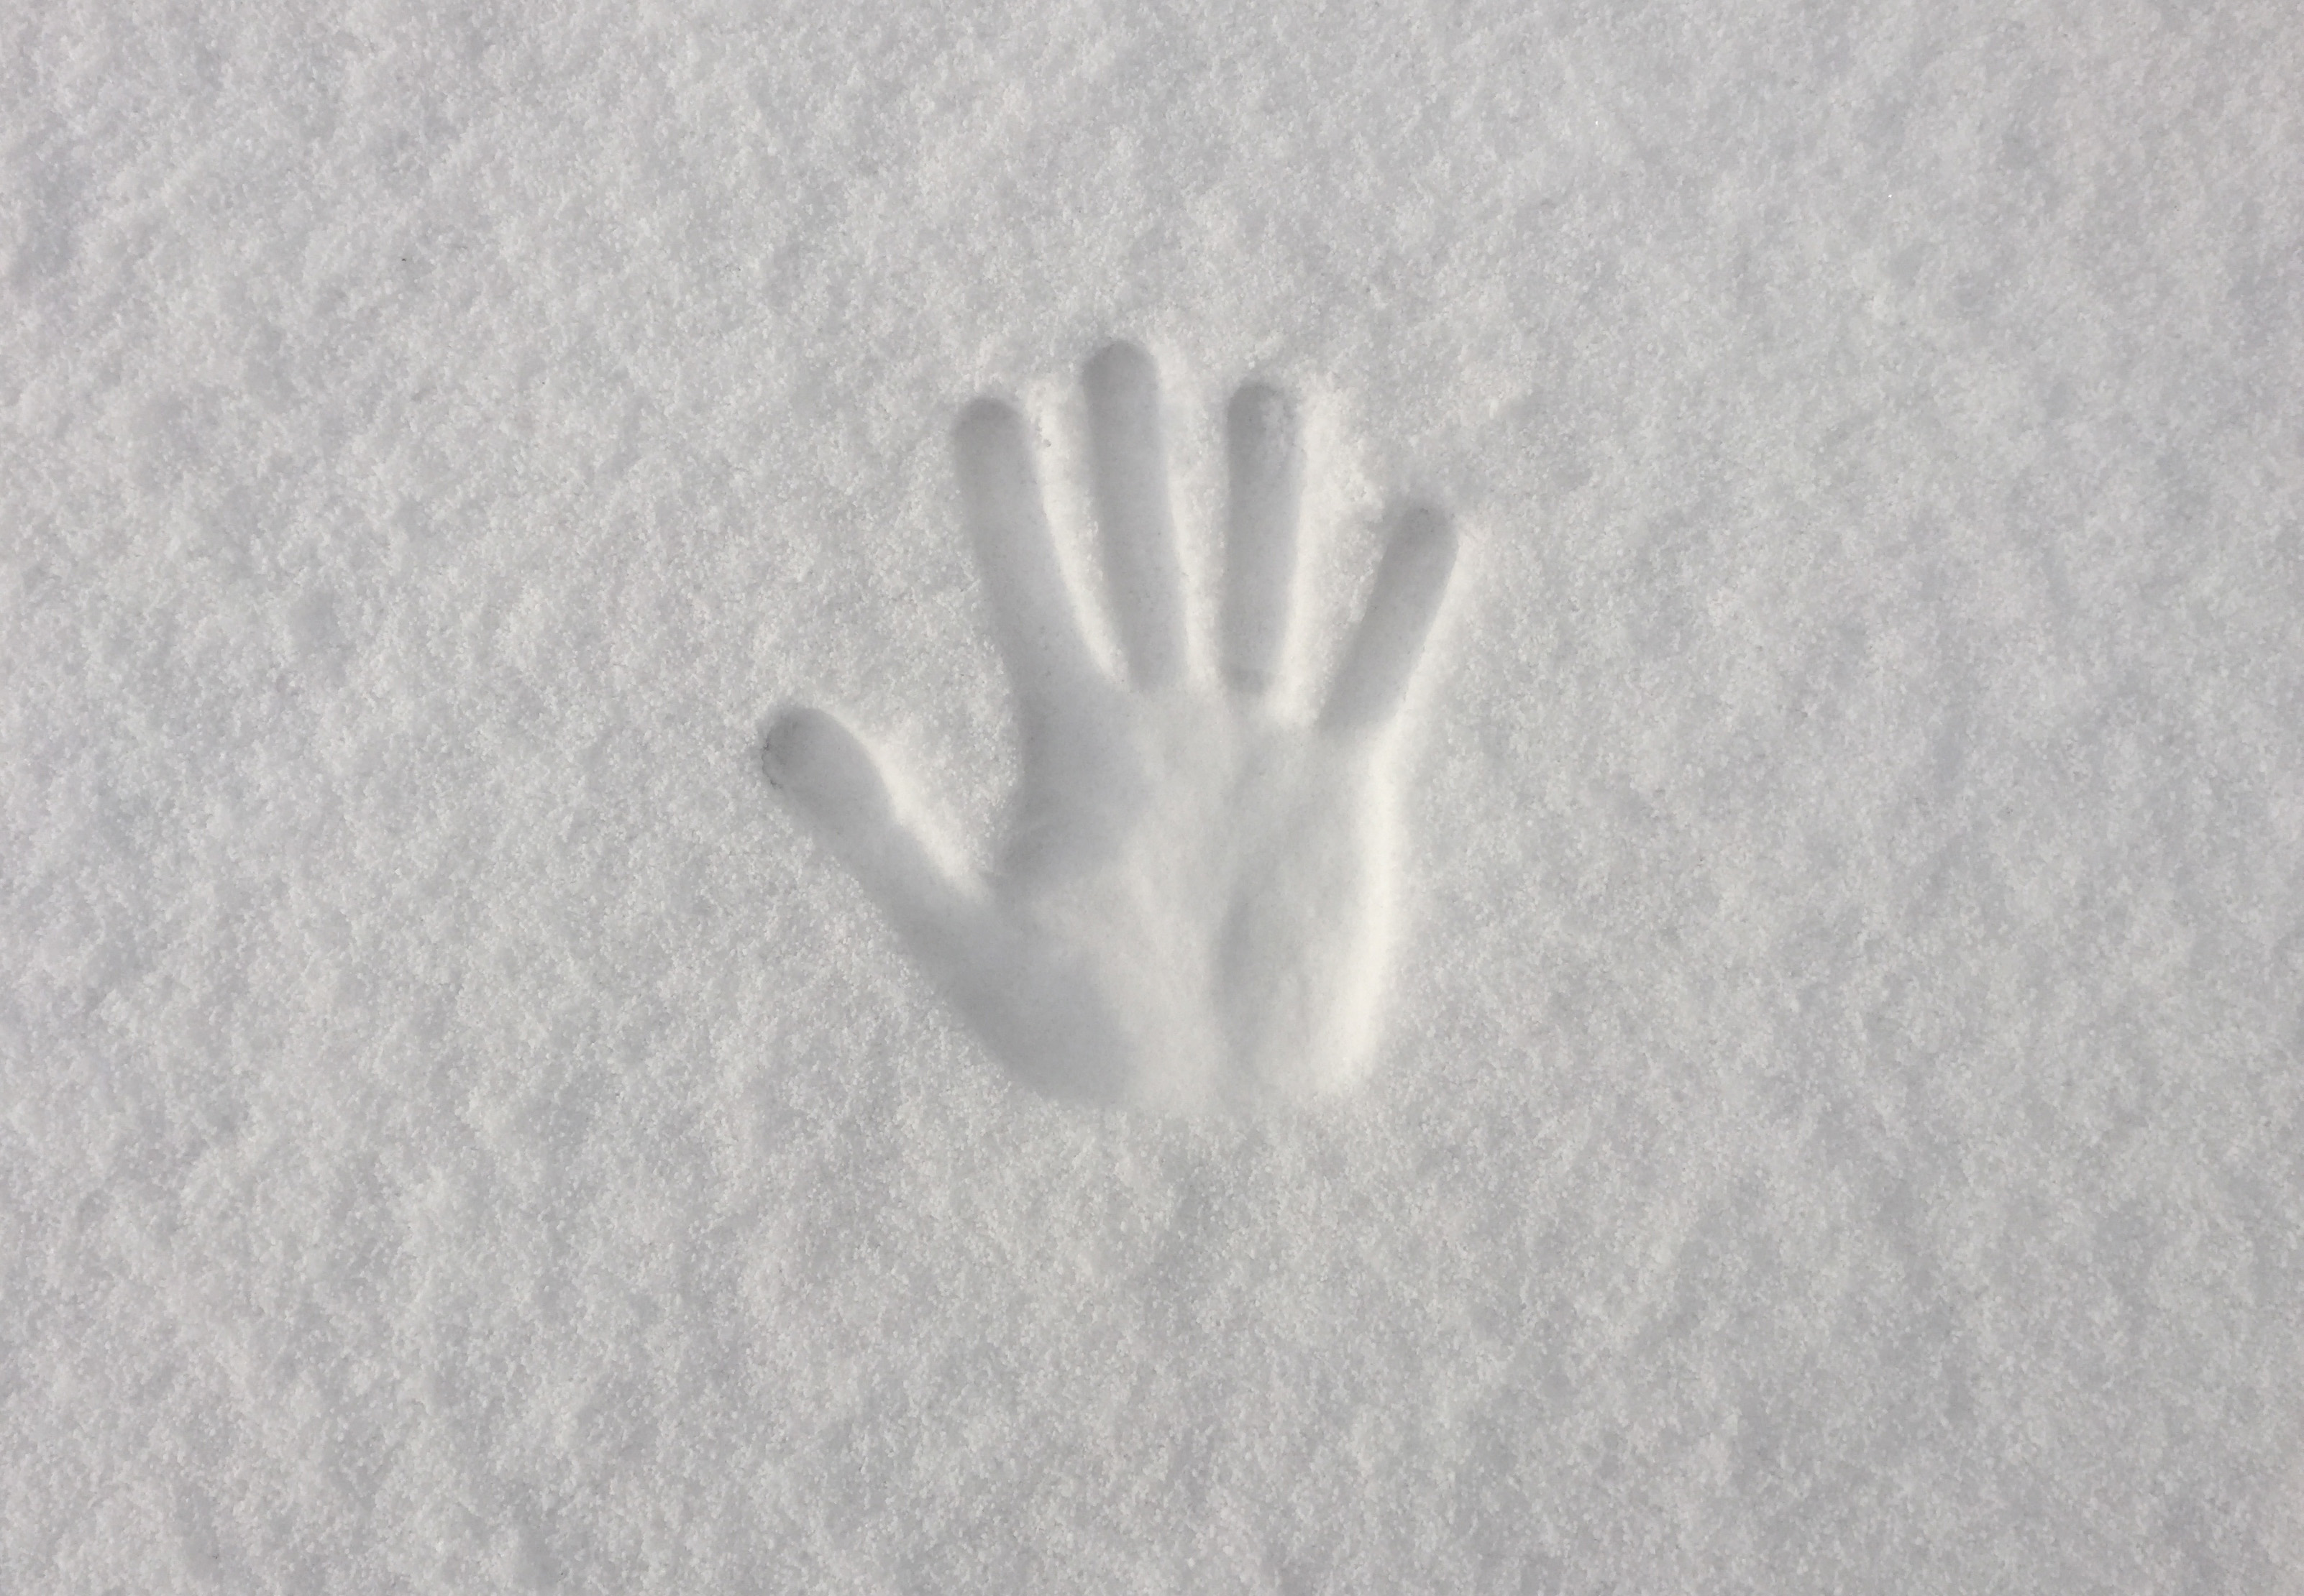
hand, snow, winter, wing, white, frost, finger, fresh, freeze, christmas, human body, sketch, drawing, seasonal, organ, december, xmas, prints, chilly, impressions